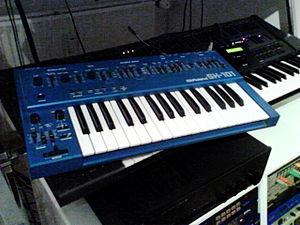
Le Roland SH-101 est un synthétiseur analogique monophonique commercialisé par la société Roland en 1983.